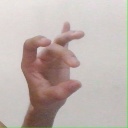
अक्षर: ओ